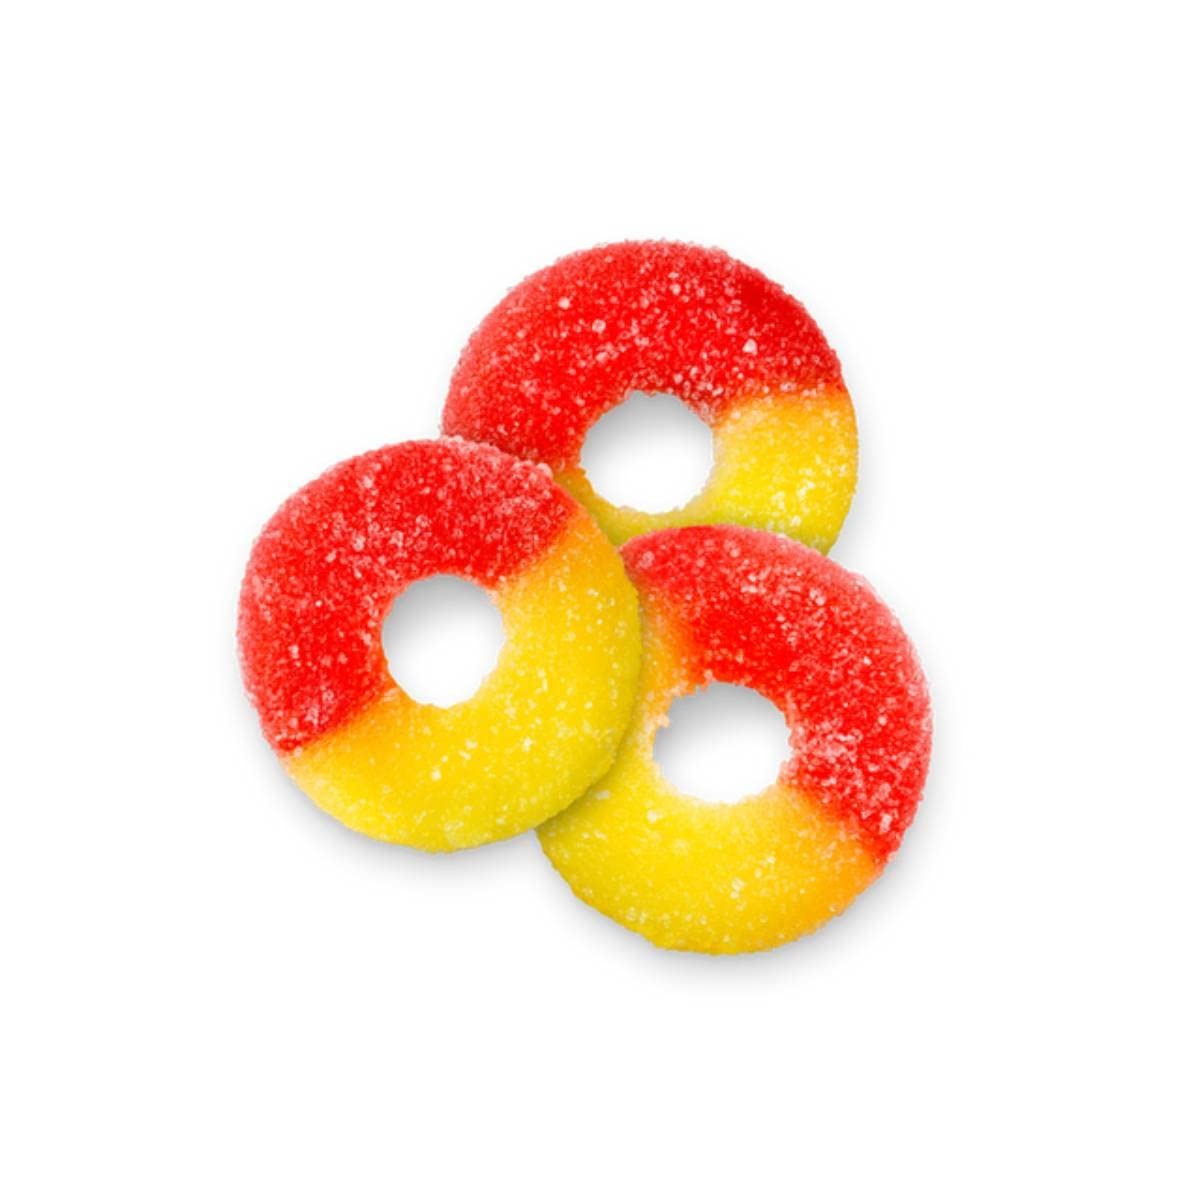
Item Name: Grandys Candys Strawberry Banana Gummi Rings- Soft, Chewy, Sugar Dusted- Bulk Candy (2 Pound)
Bullet Point 1: Ring toss anyone? These gummy candies are powdered with a coat of sugar crystals that will have your mouth watering!
Bullet Point 2: Strawberry Banana Flavor
Bullet Point 3: Each gummy ring includes a soft center that's covered in a dusting of delectable sugar. Stretch them, wear them as a ring or take a bite and savor the sweet taste.
Bullet Point 4: Bulk buying gives you the power to save
Product Description: Two flavor worlds collide with these delicious rings. Perfect for any celebration, and an added Pop of color make these Strawberry Banana Gummi rings oh so perfect!
Value: 32.0
Unit: Ounce

Price: 18.99